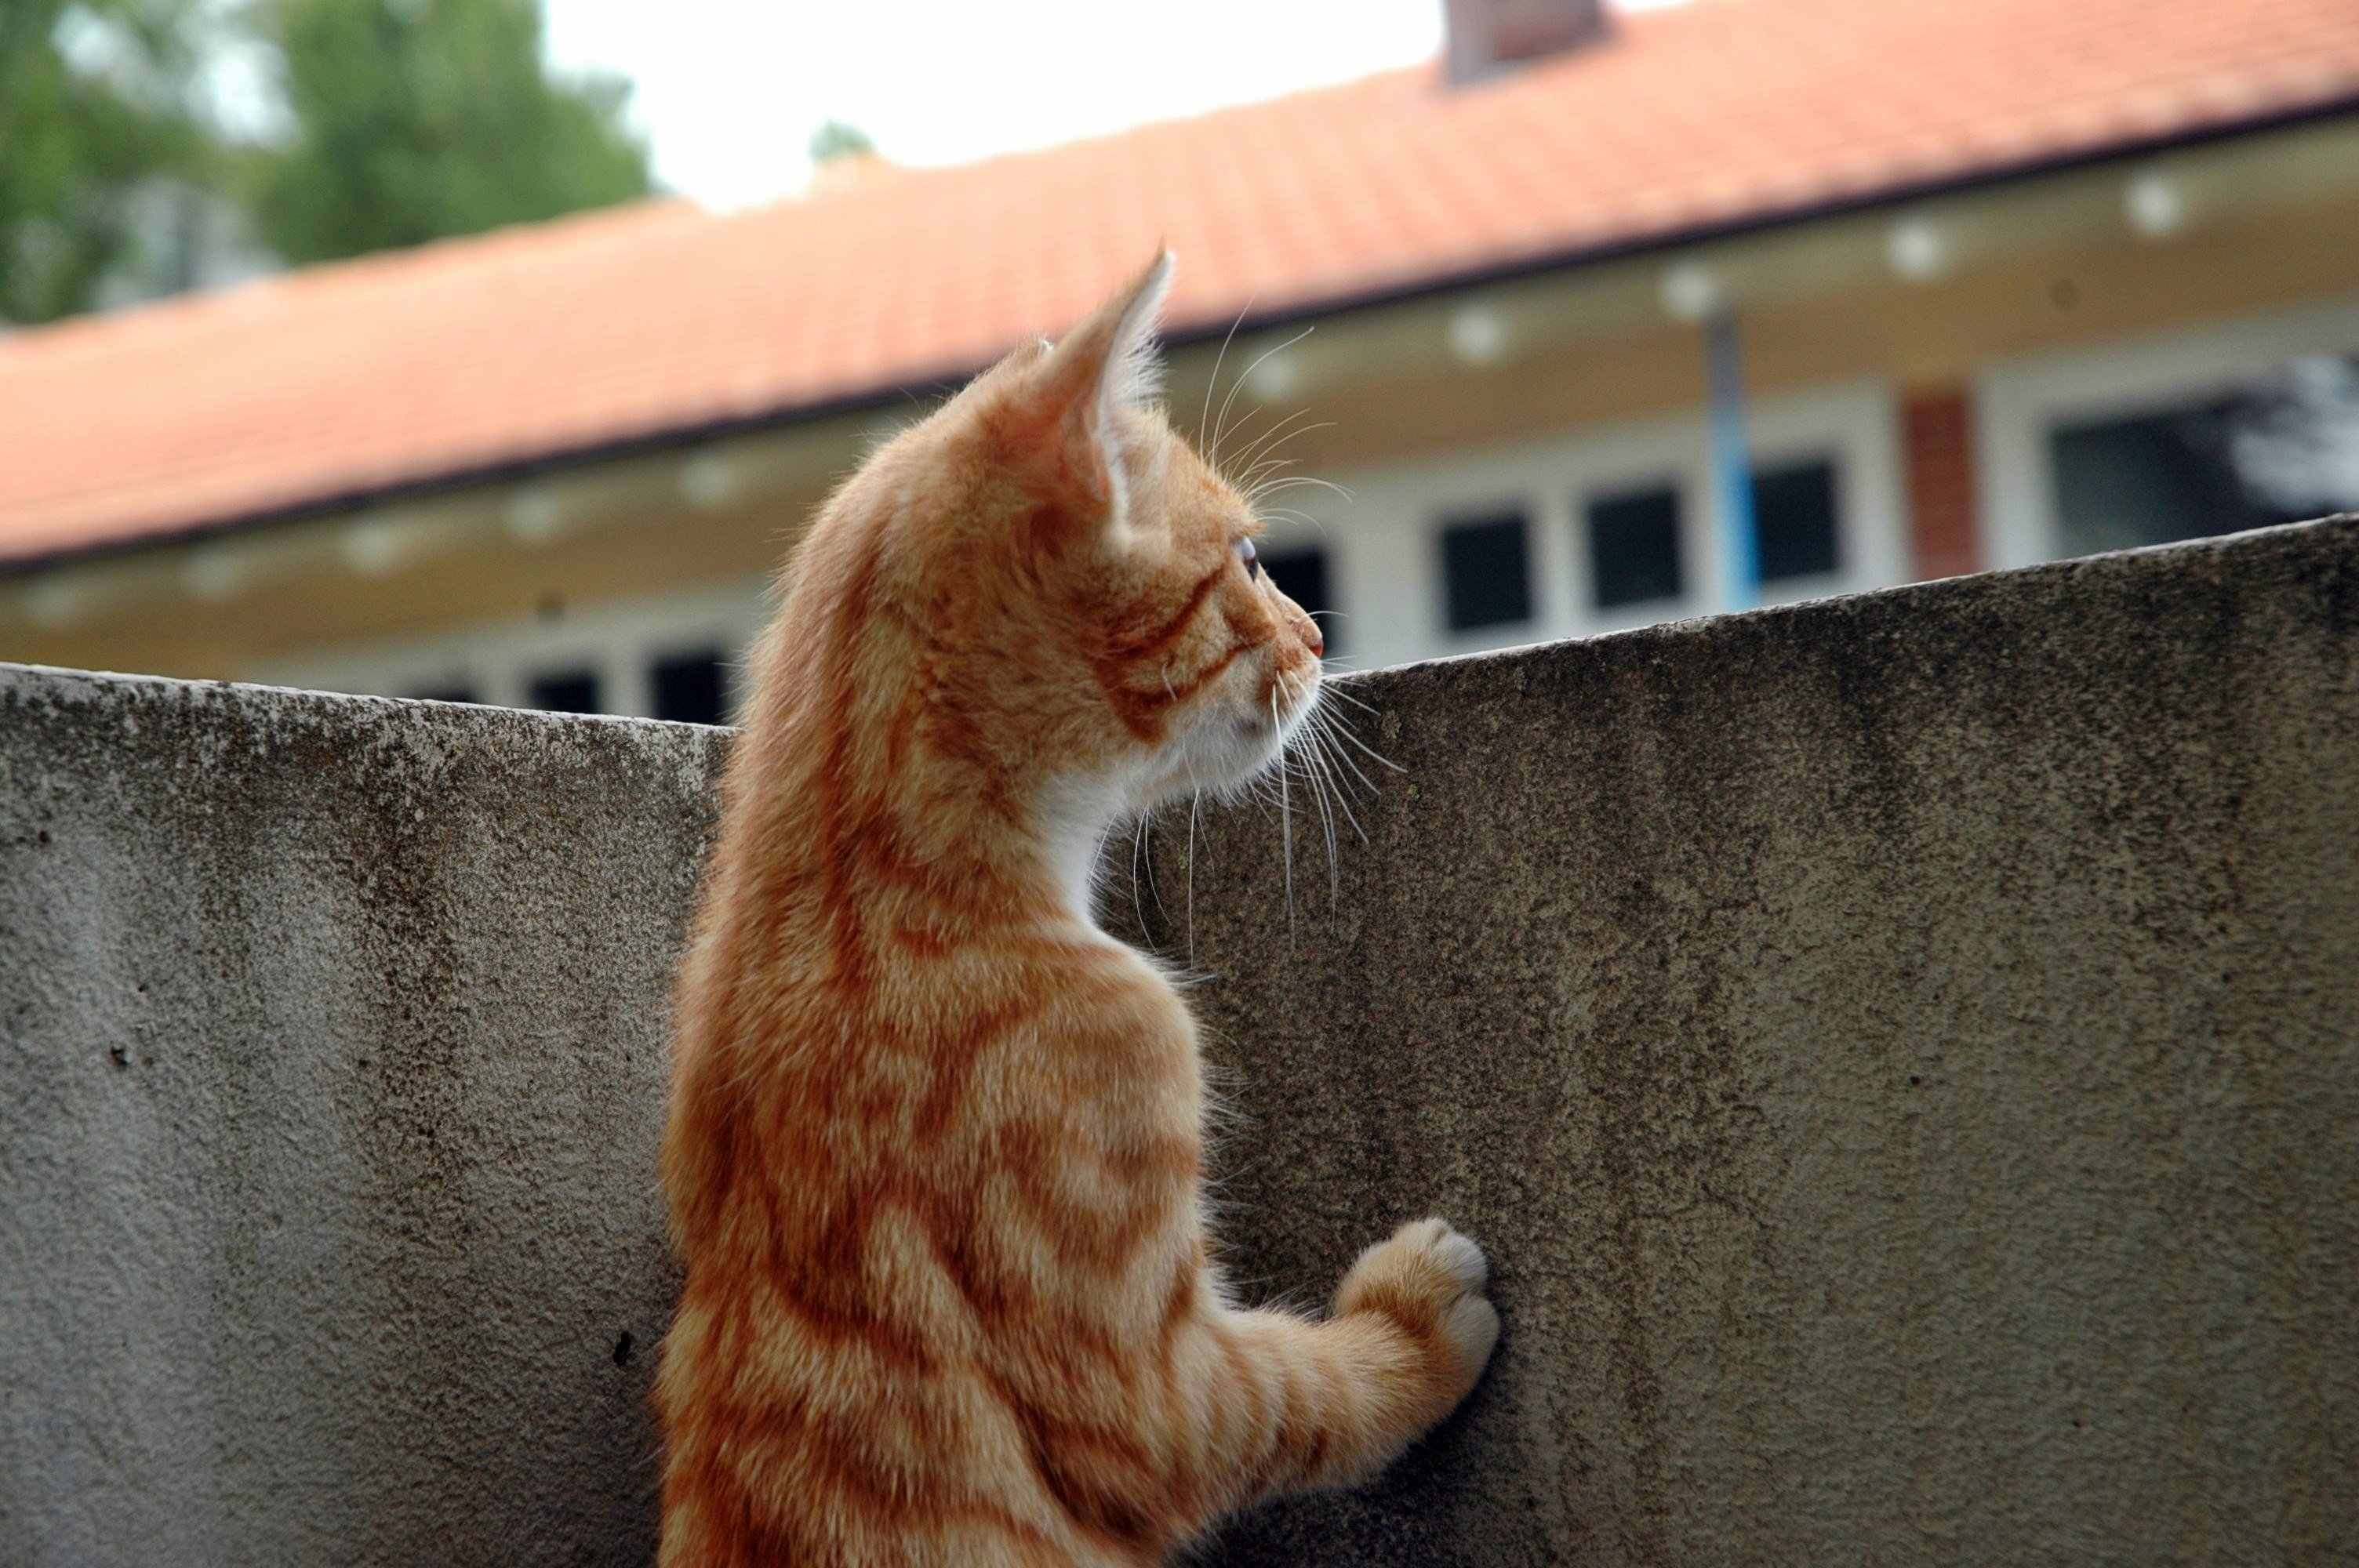
watch, kitten, cat, mammal, fauna, whiskers, look, vertebrate, vigilant, bengal, small to medium sized cats, cat like mammal